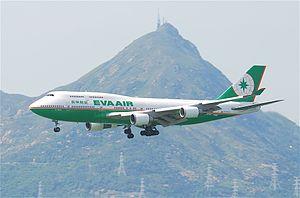
EVA Air ou Evergreen Airlines est une compagnie aérienne de Taïwan.